Beloci

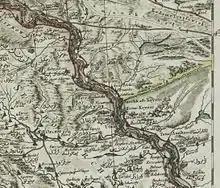
Fragment of a map of Poland from 1772 with "Biłocze" marked

Biełocz, as it was known in Polish, was a private village of the Lubomirski family, administratively located in the Bracław County in the Bracław Voivodeship in the Lesser Poland Province of the Kingdom of Poland. Following the Second Partition of Poland, it was annexed by Russia. In the 19th century, it remained a possession of Polish nobility, i.e. Karwowski and Mańkowski families.